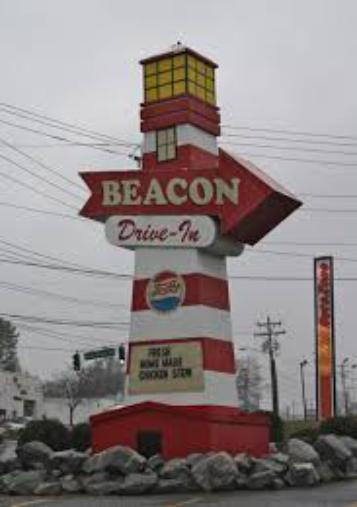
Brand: Beacon Drive In
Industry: Food